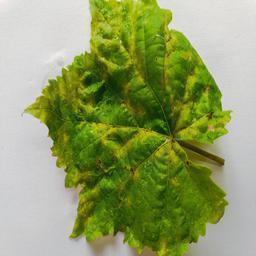
Label: Downy Mildew